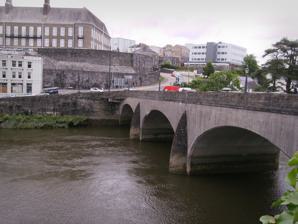
Building: Carmarthen Bridge
Country: United Kingdom
Year built: 1937
Bridge in Carmarthen, Wales The 20th-century bridge Carmarthen Bridge (also known locally as the Towy Bridge or Town Bridge ) is the modern 1930s road bridge crossing the River Tywi in Carmarthen , Wales , carrying the A484 road . Early history Carmarthen's medieval bridge A stone bridge crossing the River Tywi at Carmarthen, nine miles from the river's mouth at the Bristol Channel , was first recorded in 1233. There was definitely no bridge at Carmarthen in 1188 when Giraldus Cambrensis visited. It is believed that a bridge was built during the 1233 siege of Carmarthen. By 1326 the bridge had clearly become unusable, as it had been replaced by a boat service, and King Edward II allowed the collection of money from ferryboat men to fund a replacement crossing. The town's priory was still raising money for a replacement bridge in 1362. Therefore, the bridge was repaired after this date. It was repaired and widened several times, in 1777 and 1834. The old bridge had seven arches and was recorded in 1849 as having an iron balustrade. The arches were divided by pointed cutwaters . The old bridge was demolished in 1936 to make way for a modern replacement. 20th century The current road bridge is a three-arch concrete structure designed in 1933 by the architect Clough Williams-Ellis (best known for designing the village of Portmeirion ). Construction of the new bridge began in May 1936. Completed at a cost of £89,091, it came into public use in September 1937. It was officially opened by the Minister of Transport , Leslie Burgin , in April 1938. The Williams-Ellis bridge has curved grey sandstone cutwaters between each arch. The parapets are built up with layers of sandstone ashlar, alternating in thickness. There are Georgian style octagonal lamps attached to the parapets above each arch. The parapets continue some distance beyond the ends of the bridge, for example the southwest parapet curving down Station Approach towards the nearby Carmarthen Railway Station . The bridge was Grade II listed in 2003, being an early 20th-century concrete bridge designed by an important Welsh architect. References